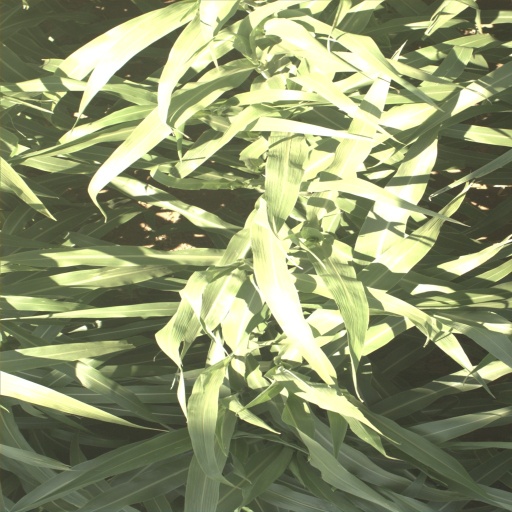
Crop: sorghum